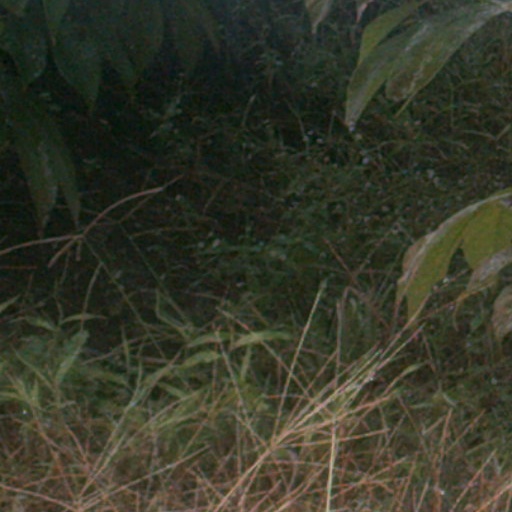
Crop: cassava